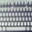
Label: keyboard